Three Holy Hierarchs

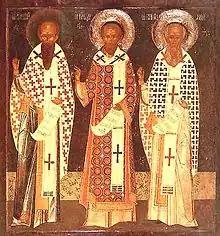
Icon for the feast day of the Synaxis of the Three Hierarchs

The Three Hierarchs of Eastern Christianity refers to Basil the Great (also known as Basil of Caesarea), Gregory the Theologian (also known as Gregory of Nazianzus) and John Chrysostom. They were highly influential bishops of the early church who played pivotal roles in shaping Christian theology. In Eastern Christianity they are also known as the Three Great Hierarchs and Ecumenical Teachers, while in Roman Catholicism the three are honored as Doctors of the Church. The three are venerated as saints in Eastern Orthodoxy, Catholicism, Anglicanism, and other Christian churches.